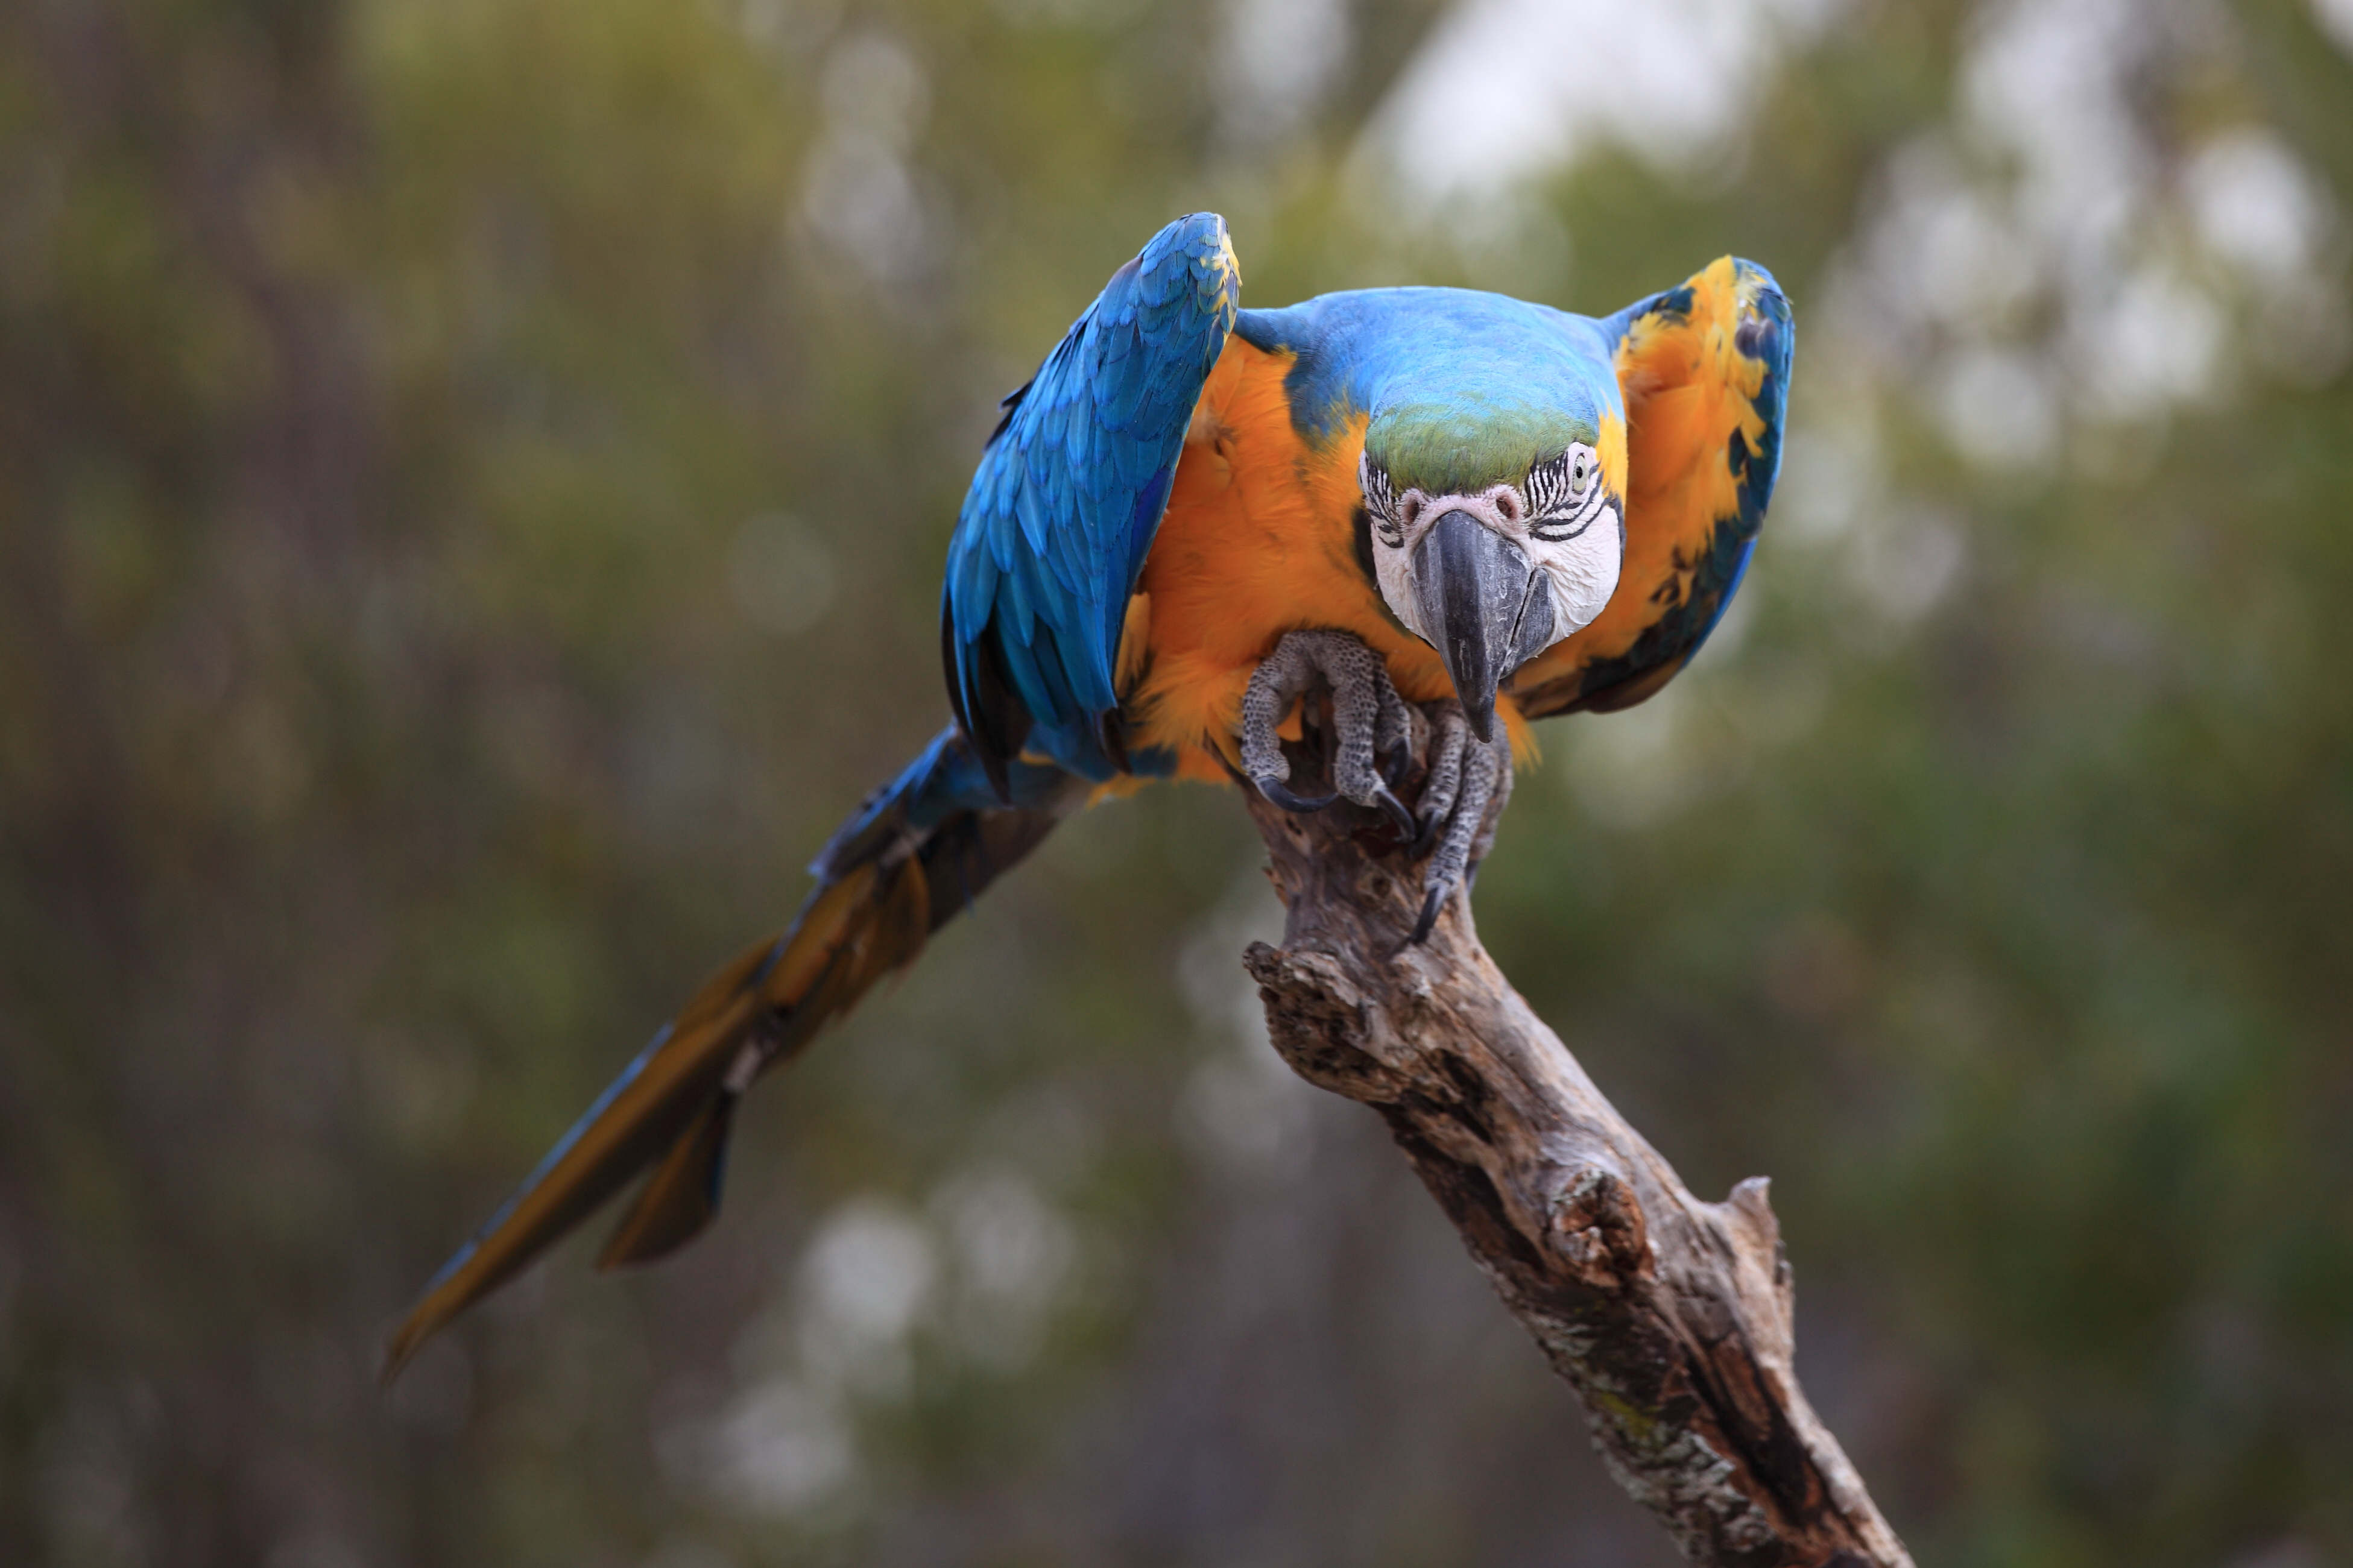
branch, bird, wildlife, high, beak, fauna, macaw, vertebrate, parrot, 5d, blueandyellow, hires, markii, hi, res, resolution, blueandgold, coraciiformes, ararauna, ara, taxonomy binomial araararauna, perching bird